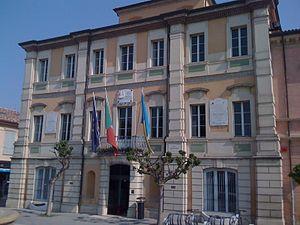
San Mauro Pascoli, San Mevar en dialecte romagnol, est une commune italienne de la province de Forlì-Cesena dans la région Émilie-Romagne en Italie.